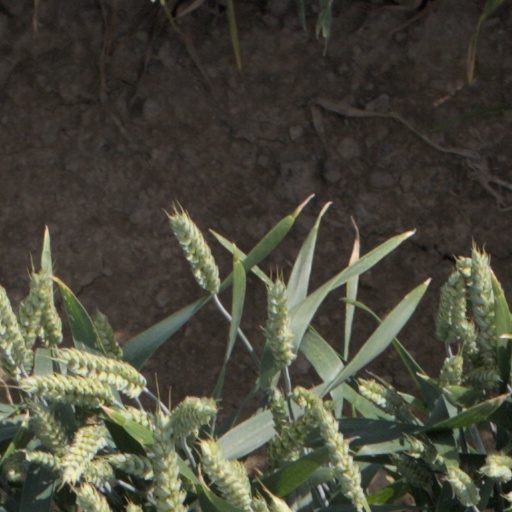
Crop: wheat